West Indian cricket team in India in 2013–14

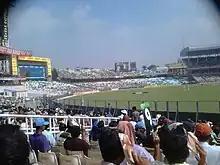
A view of Eden Gardens during the first Test

Debuting in the international Test series, Mohammed Shami took 4 wickets giving 71 runs off 17 overs he bowled in the first innings. In second innings he took 5 wickets giving 47 runs of 13.1 overs. This performance was compared with the best score by a medium-paced Indian bowler Syed Abid Ali who took 6 wickets giving 55 runs off 17 overs against Australia in 1967. Rohit Sharma also debuted in Test match with this match and scored the highest runs of 177 and marked his first century in the format.